Nuclear labor issues

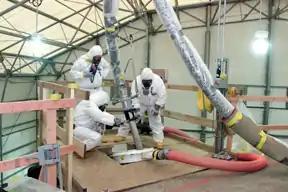
Fluor Fernald Workers

The exposure of military workers and contractors to radioactive materials that exceed safe doses is well documented. After the bombings of Hiroshima and Nagasaki, military workers were sent to these areas to examine and clean up the rubble. Many of these U.S. veterans developed bone marrow and blood abnormalities, multiple myeloma, leukemia, Hodgkin's disease, myelofibrosis and cancers. During the nuclear weapons testing in the Marshall Islands approximately 300,000 GIs were exposed to radiation, the U.S. Department of Defense estimates 210,000 servicemen, however the National Association of Atomic Veterans cite between 250,000 and 400,000. The 2008-9 National Cancer Institute/U.S. Department of Health reports that exposure to radiation from nuclear weapons testing is a worldwide issue of significant concern.